Riddhi Bahadur Malla

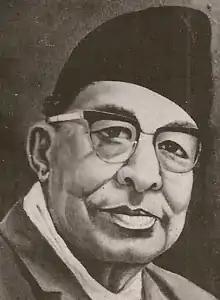
Portrait

Malla was born on 8 December 1898 in Benaras, British India. His sons, Govinda Bahadur Malla and Bijaya Malla are also renowned writers. He founded "Sharada", a Nepali-language magazine during the Rana-era.